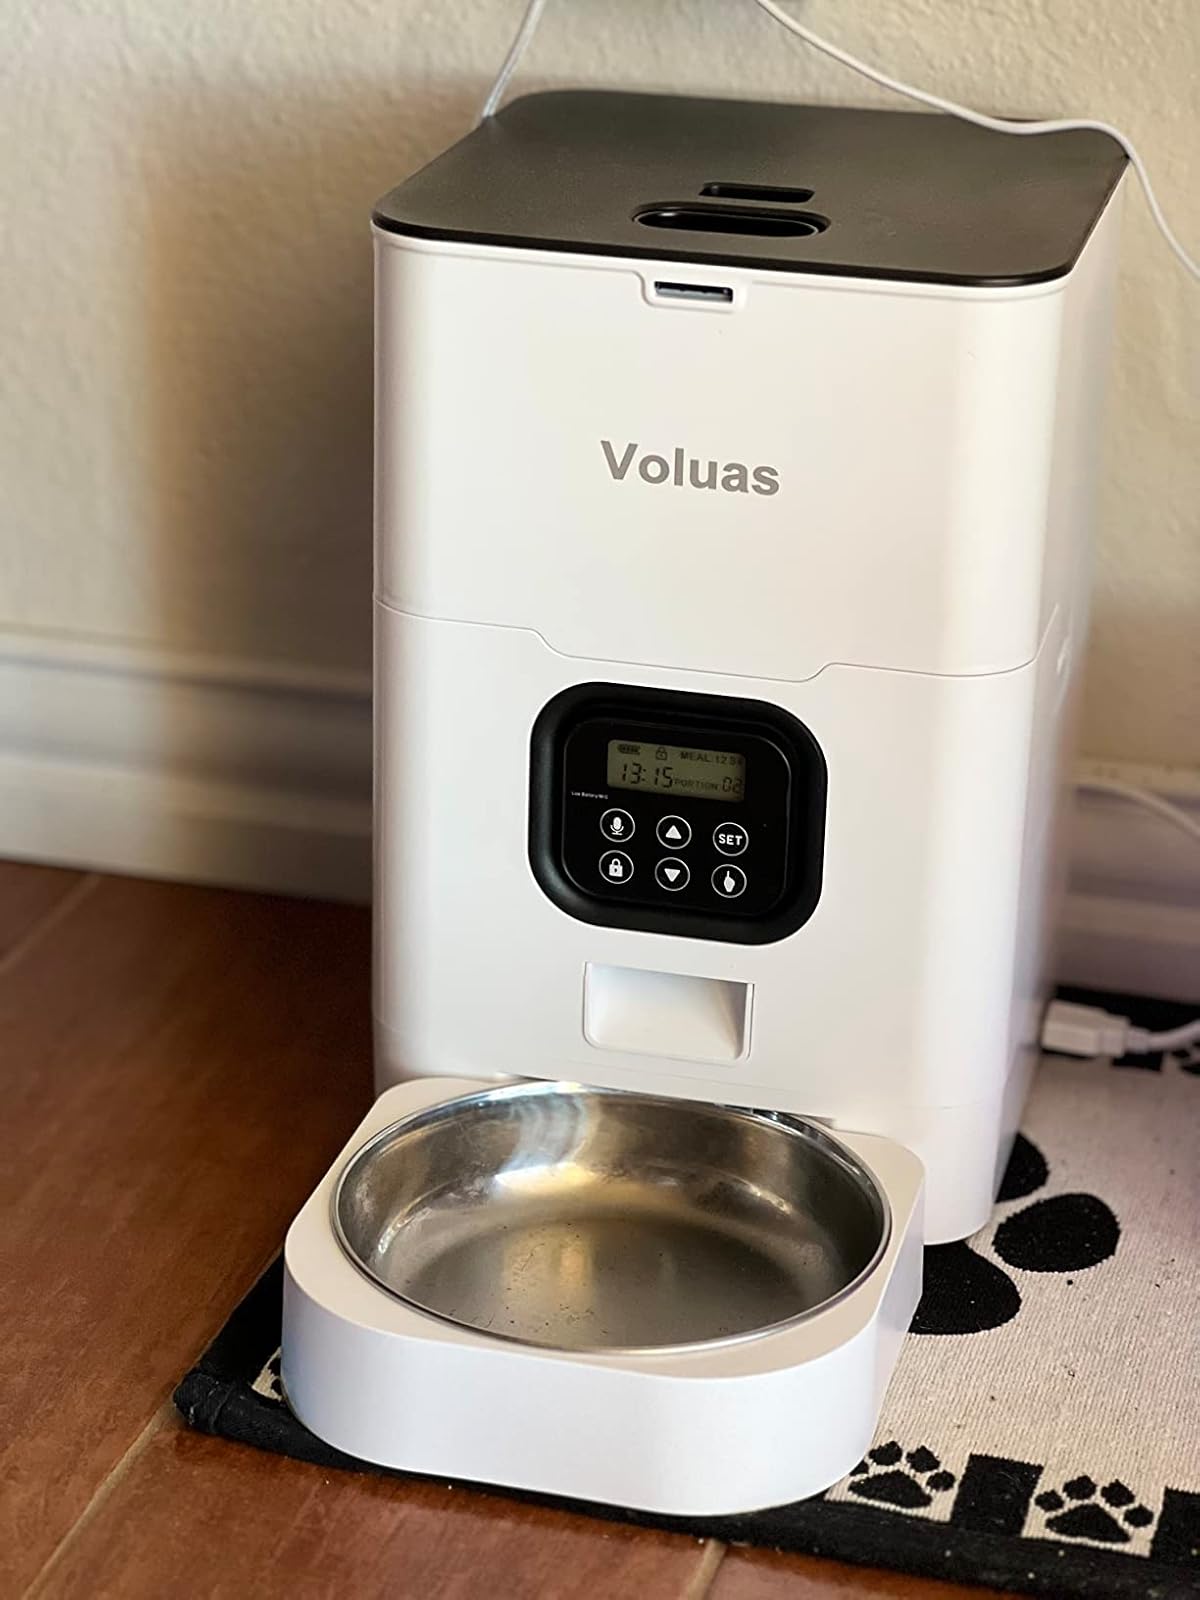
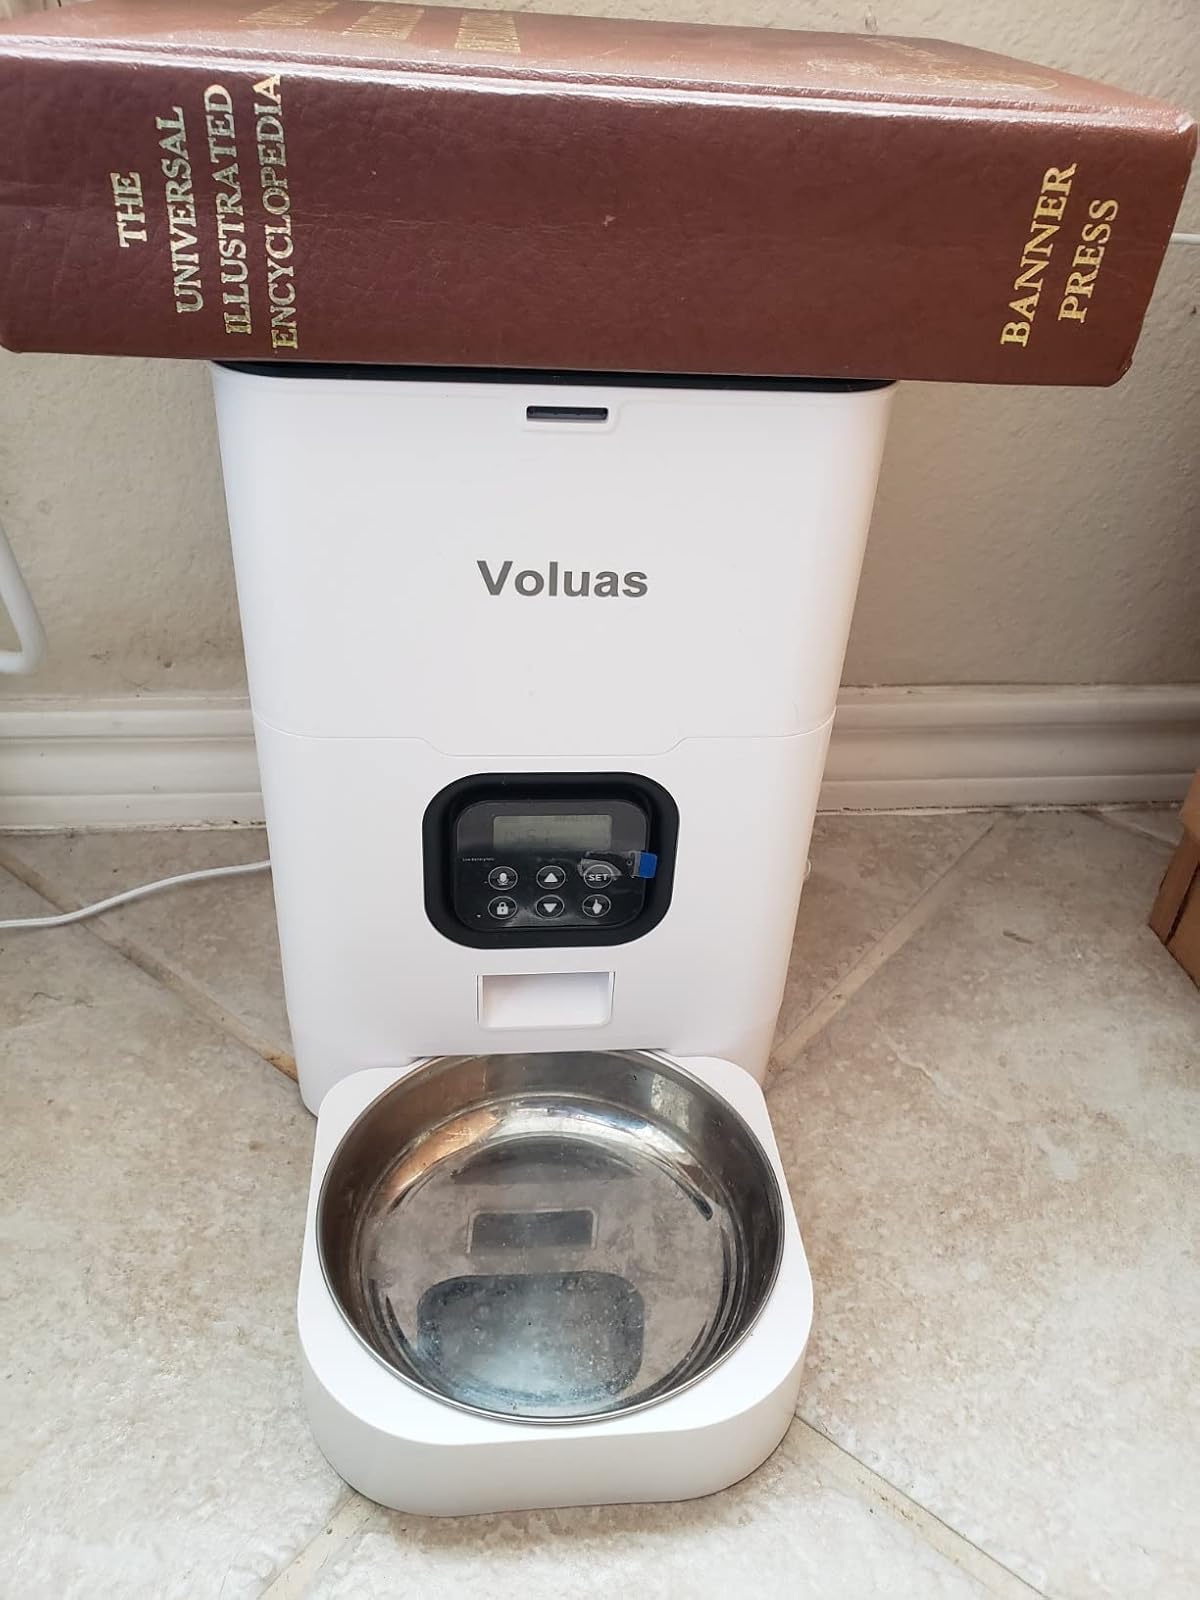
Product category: items_feeder
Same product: yes